Hydrate Ridge

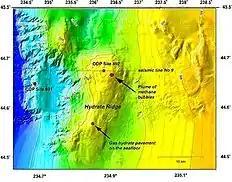

Hydrate Ridge is an accretionary thrust clathrate hydrate formation, meaning it has been made of sediment scraped off of subducting oceanic plate. It is approx. 200 m (700 ft) high, and located 100 km (62 mi) offshore of Oregon. At hydrate formations, methane is trapped in crystallized water structures. Such methane transforms into the gaseous phase and seeps into the ocean at this site, which has been a popular location of study since its discovery in 1986. Hydrate Ridge also supports a methane-driven benthic community.